Mohammad Reza Domiri Ganji

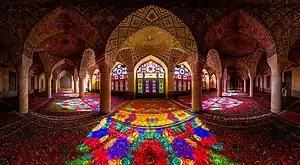
The Pink Mosque, Shiraz, Iran. Taken by Mohammad Reza Domiri Ganji

The panorama of Nasir al-Mulk Mosque or "Rainbow Mosque" is one of his photos on many different media. Domiri Ganji has two sets of photo series. the first one, named ""34 incredibly beautiful reasons to visit Iran"," is about significant Persian structures, such as mosques, bazaars, and natural landscapes, and it was an invitation message to people of the world to visit Iran that reached a wide range of attentions. The other photo series named ""25 incredible photos that show the beauty of Iranian architecture"" is the Ceiling project specifically about the ceiling of historical places in Iran. Ganji's collections been published by CNN, BBC, Yahoo, ABC, Spiegel, "Il Post", MSN, Politiken, Blic and N24. His works has also been published in "National Geographic", "Trends", "Civilization", "Mental Floss", Quest.